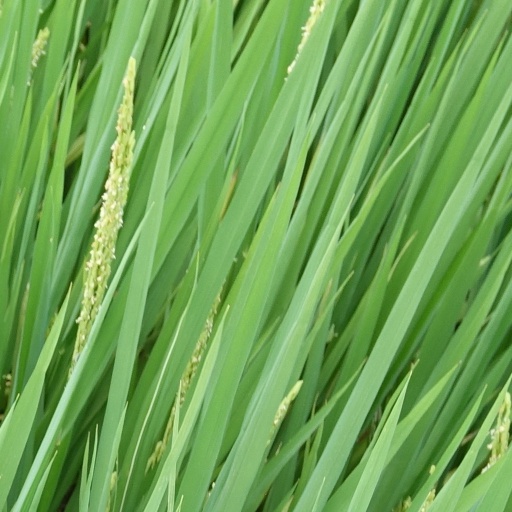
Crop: rice